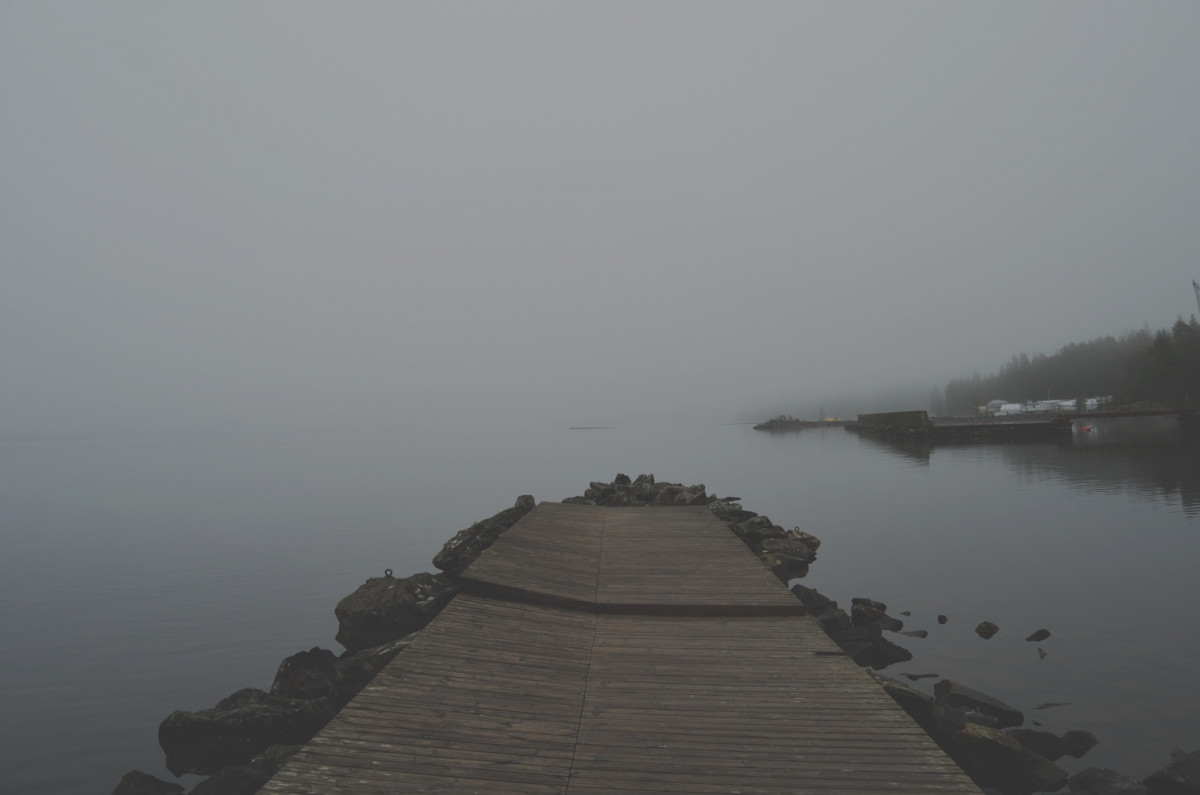
Tags: coast, water, ocean, horizon, dock, boardwalk, fog, mist, morning, lake, dawn, dusk, weather, haze